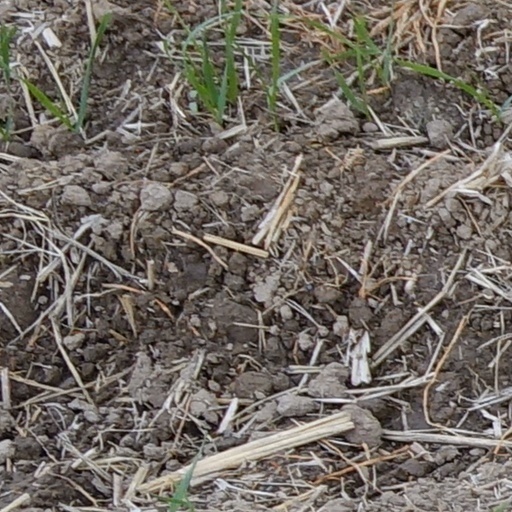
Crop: wheat